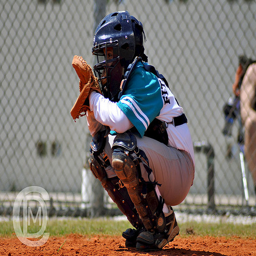
A young boy playing the catcher position in baseball
A man holds a mitt in front of his face and crouches.
a close up of a baseball player crouching with a glove
A catcher with a mitt on his hand squatting down waiting to catch the ball.
A catcher in white shirt crouching during a baseball game.